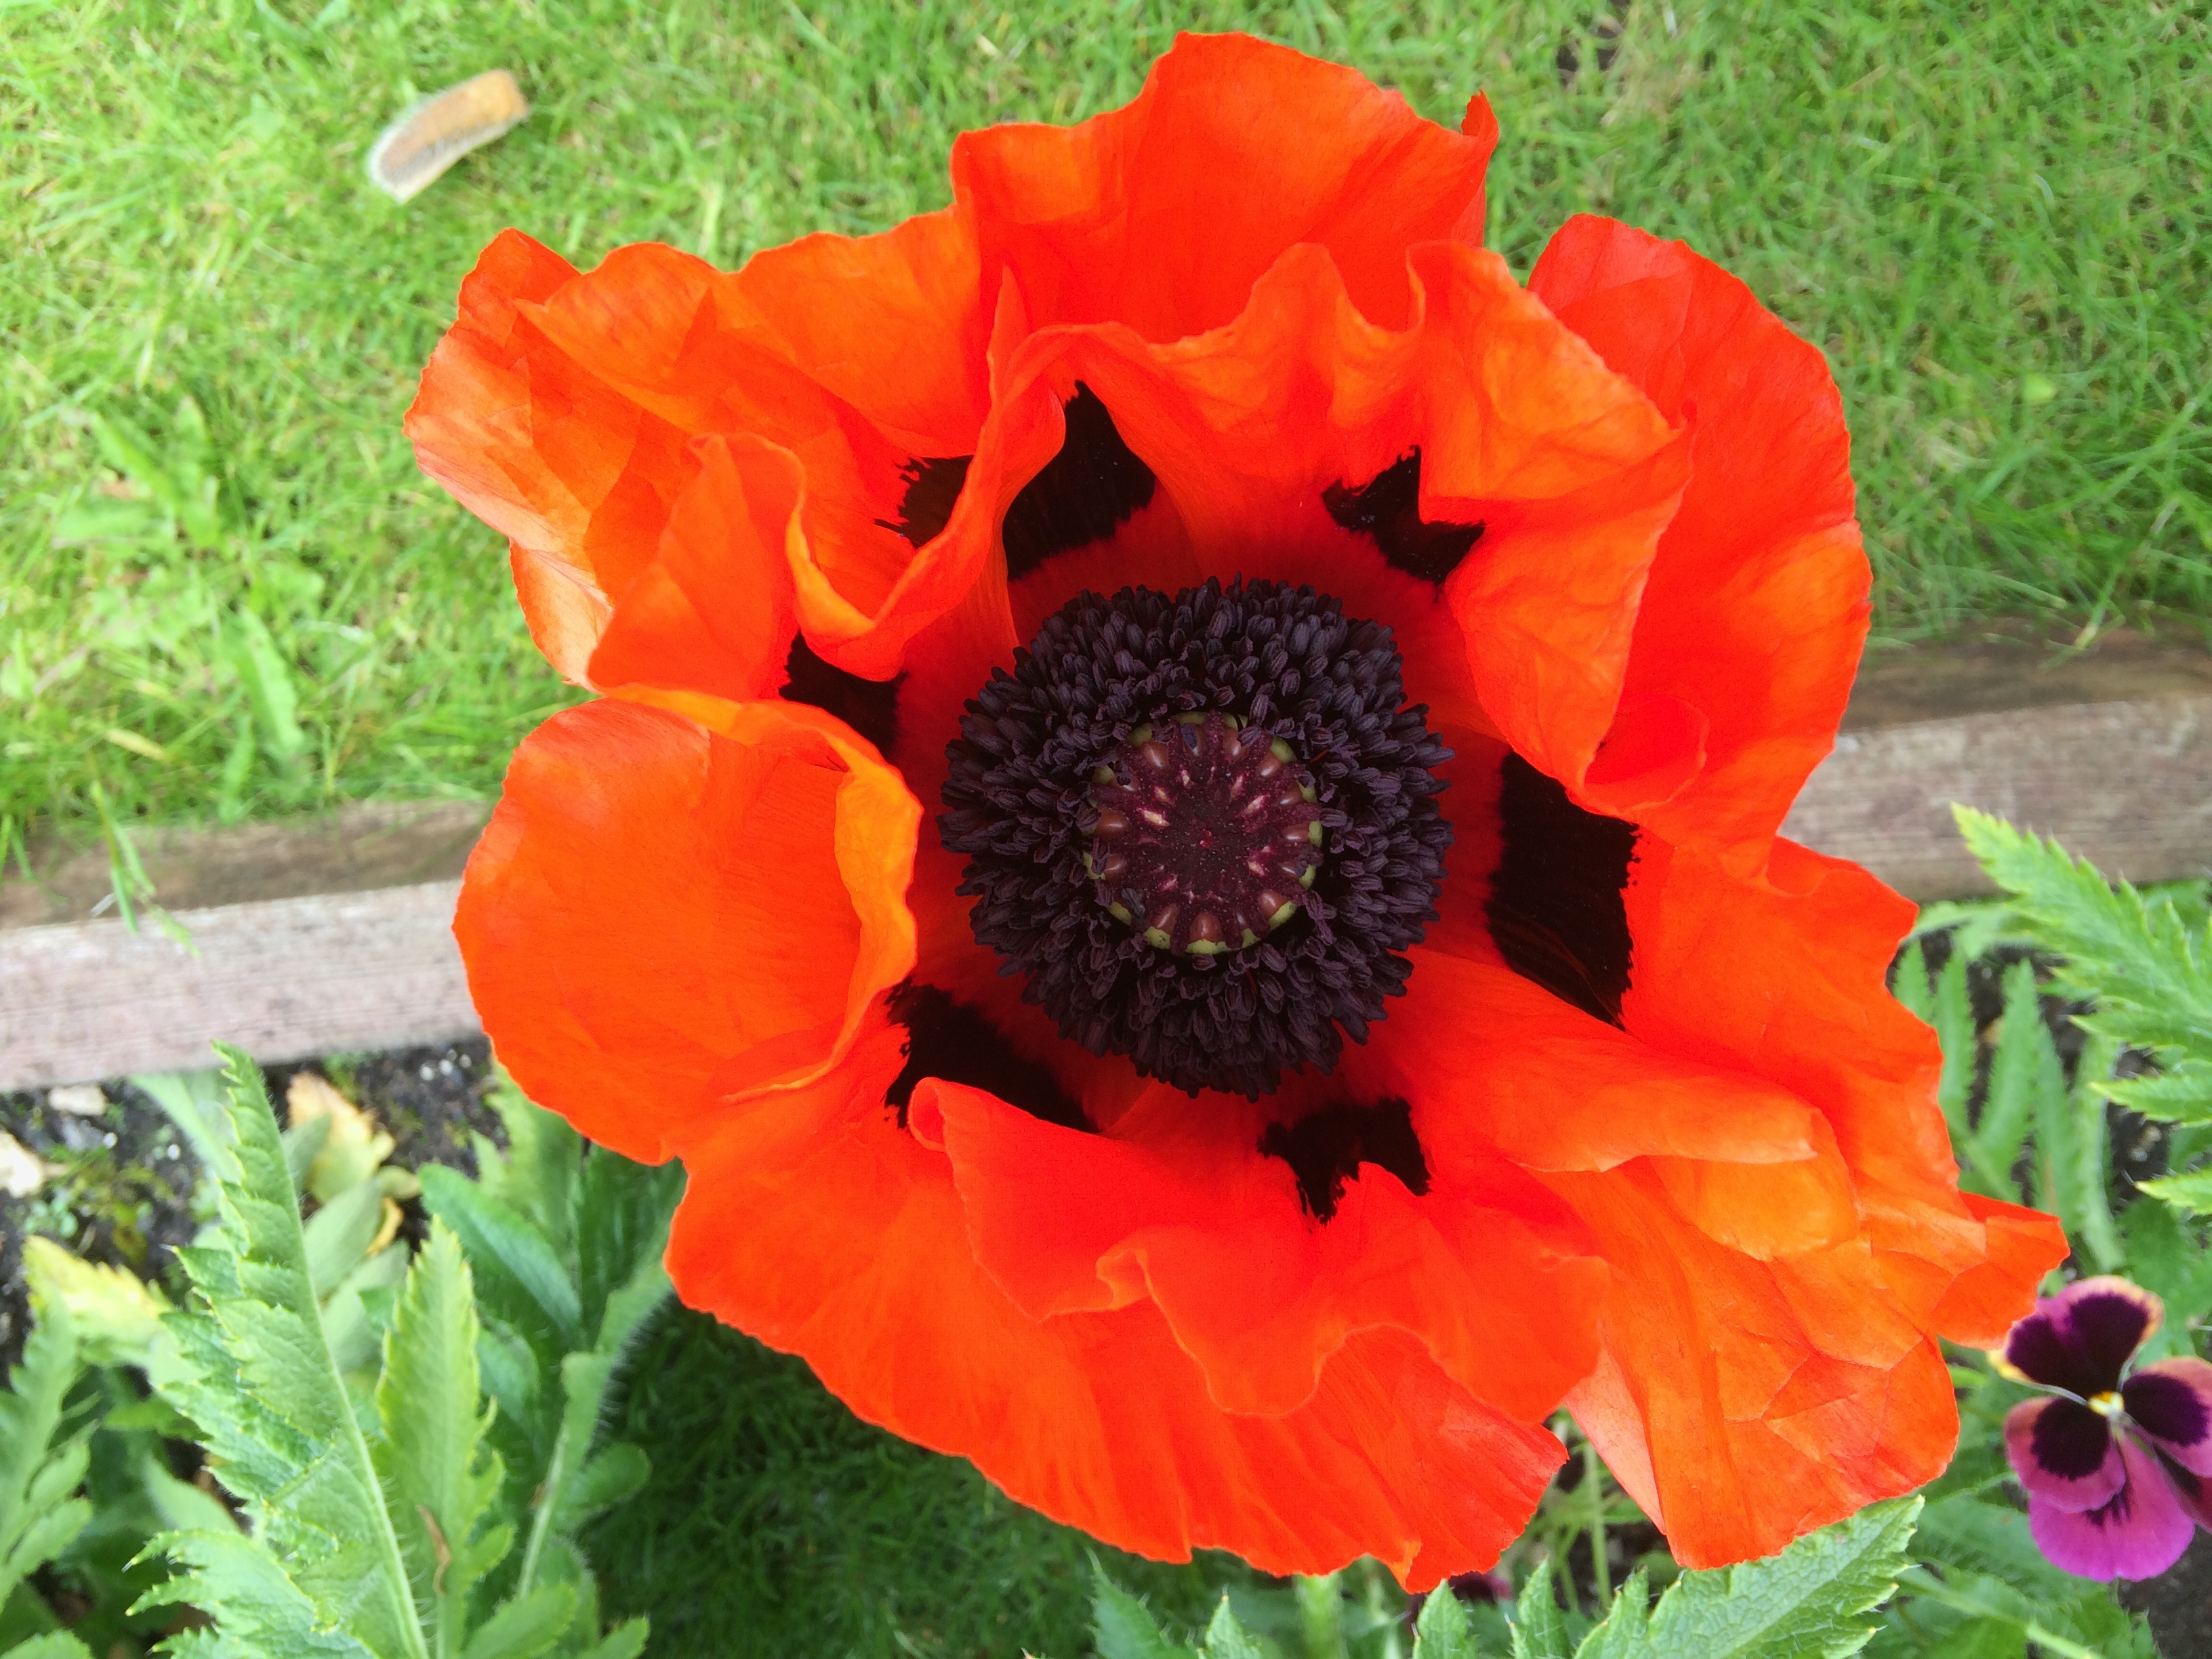
plant, flower, petal, garden, flora, red poppy, poppy, flowering plant, annual plant, giant poppy, english poppy, land plant, poppy family